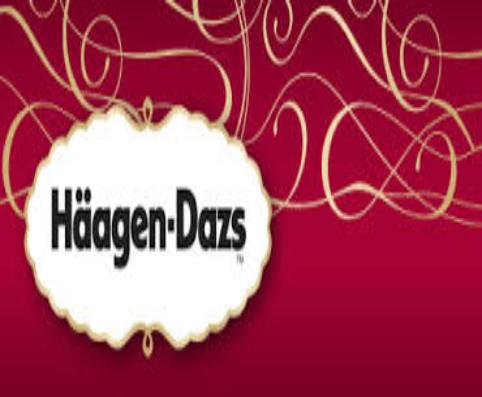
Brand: haagen-dazs
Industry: Food